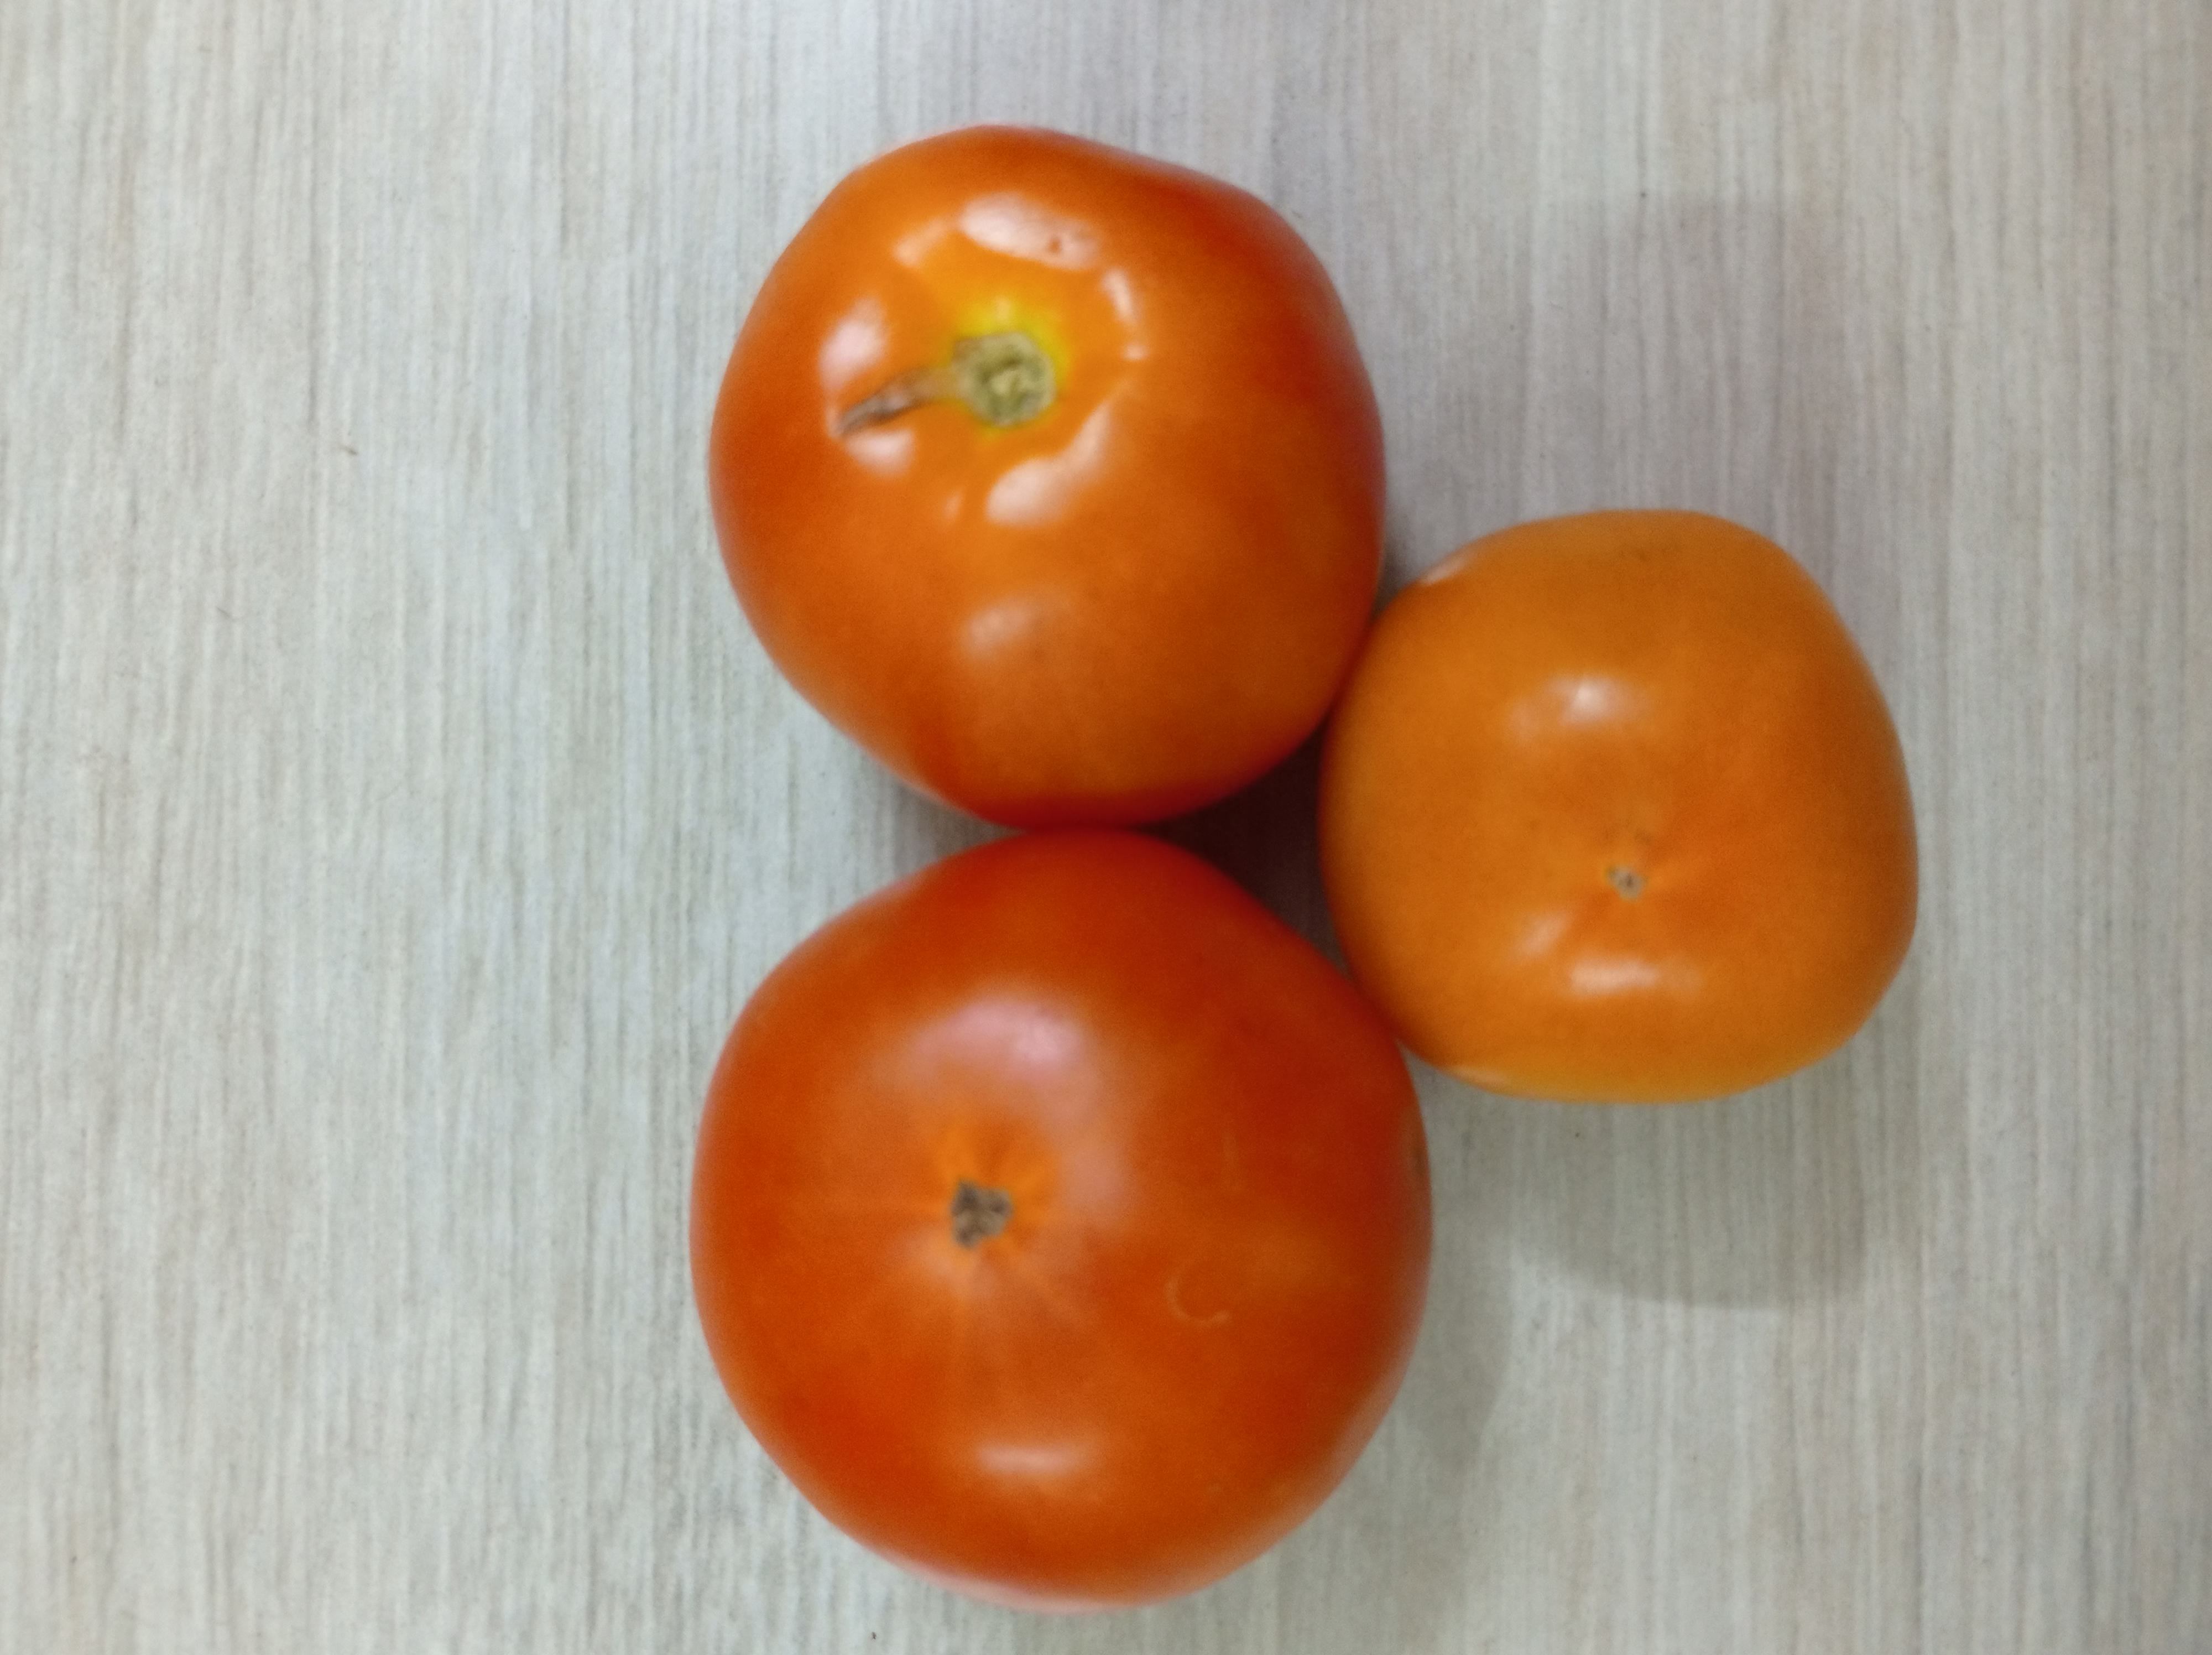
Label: Fresh